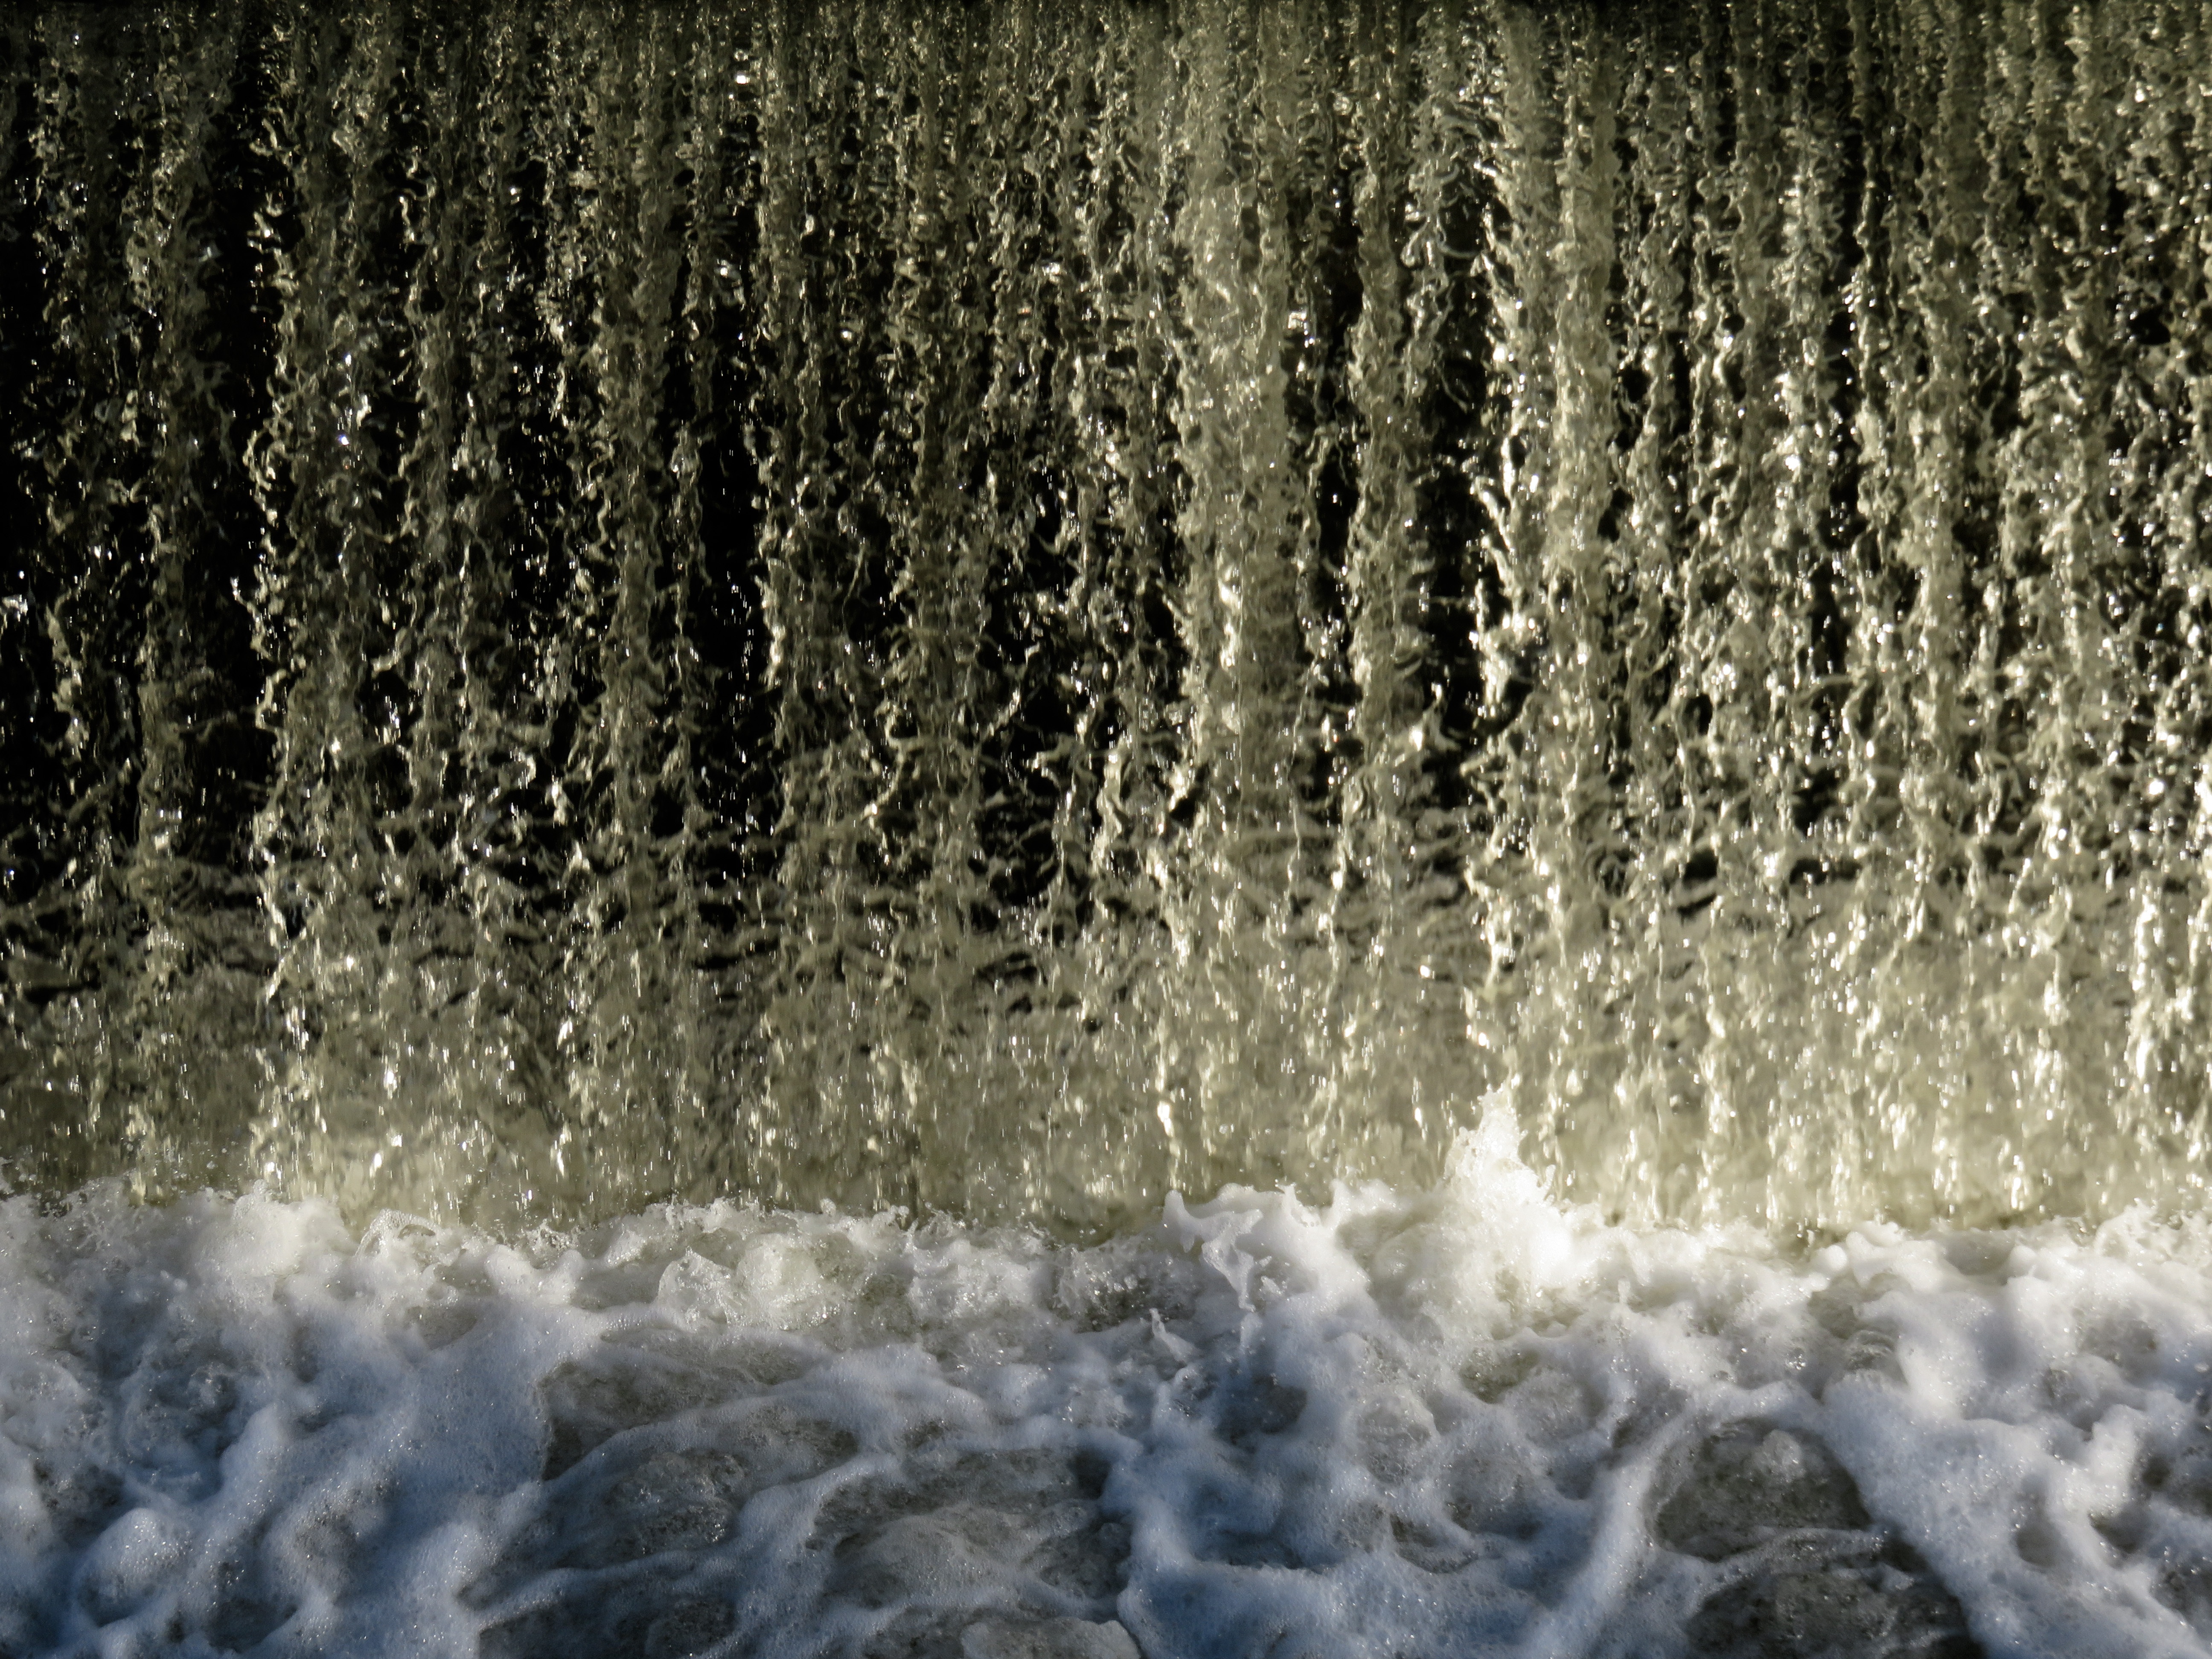
tree, water, nature, forest, grass, waterfall, branch, snow, winter, plant, sunlight, leaf, frost, wet, river, foam, wild, ice, flow, reflection, autumn, weather, close, season, waters, water feature, freezing, strudel, inject, atmospheric phenomenon, woody plant